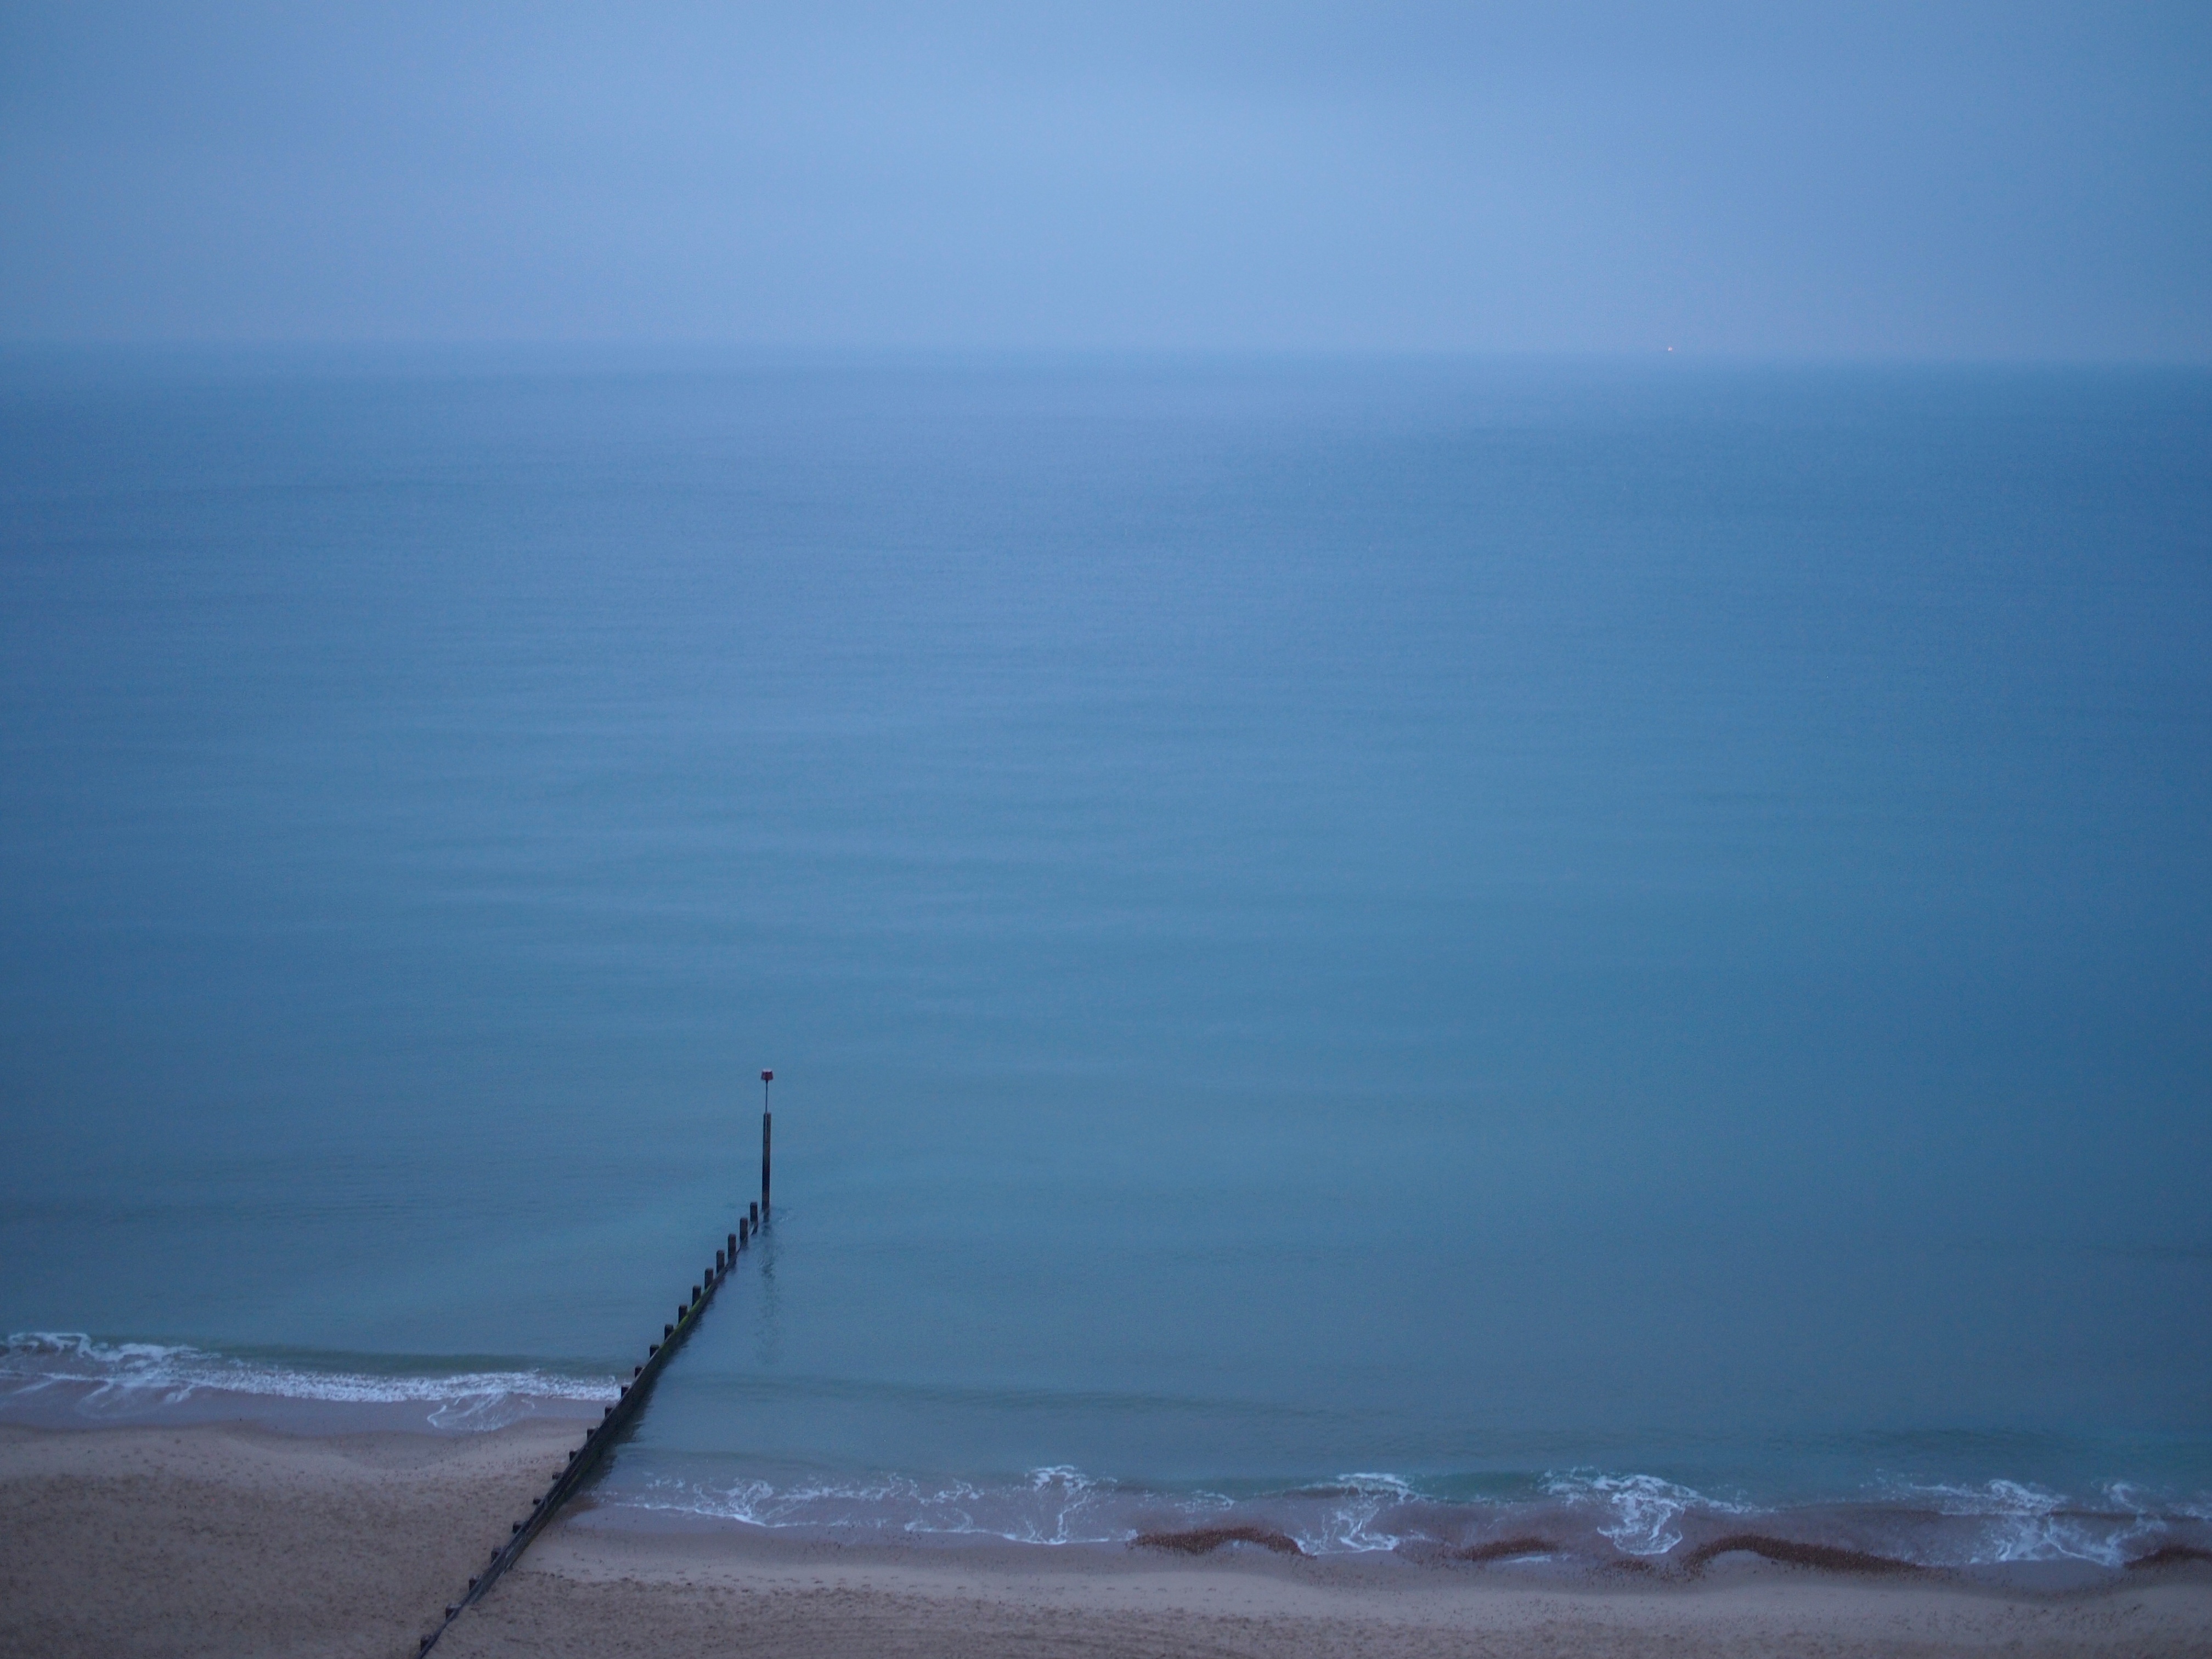
beach, sea, coast, ocean, horizon, sky, sunrise, morning, shore, wave, wind, dawn, cliff, dusk, bay, terrain, body of water, cape, atmospheric phenomenon, wind wave